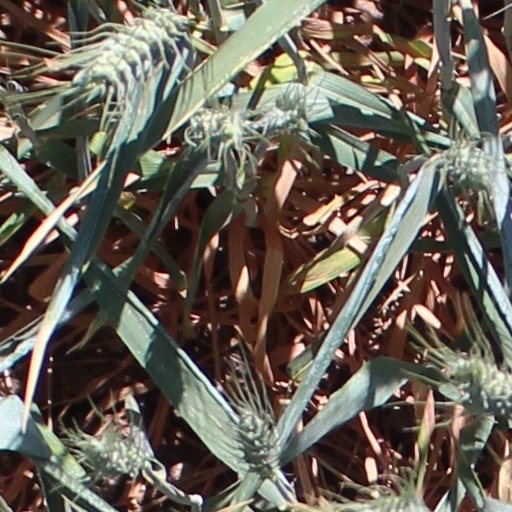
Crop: wheat